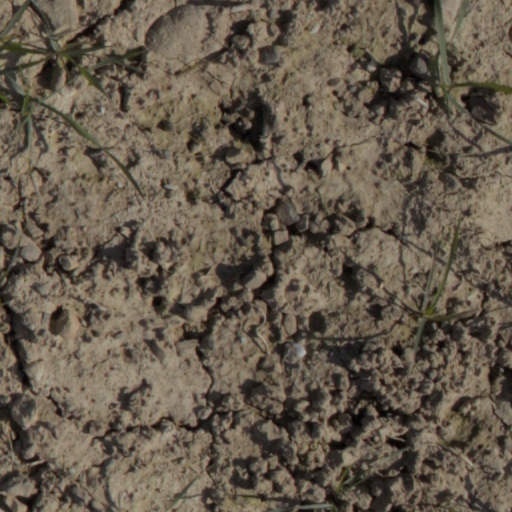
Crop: wheat